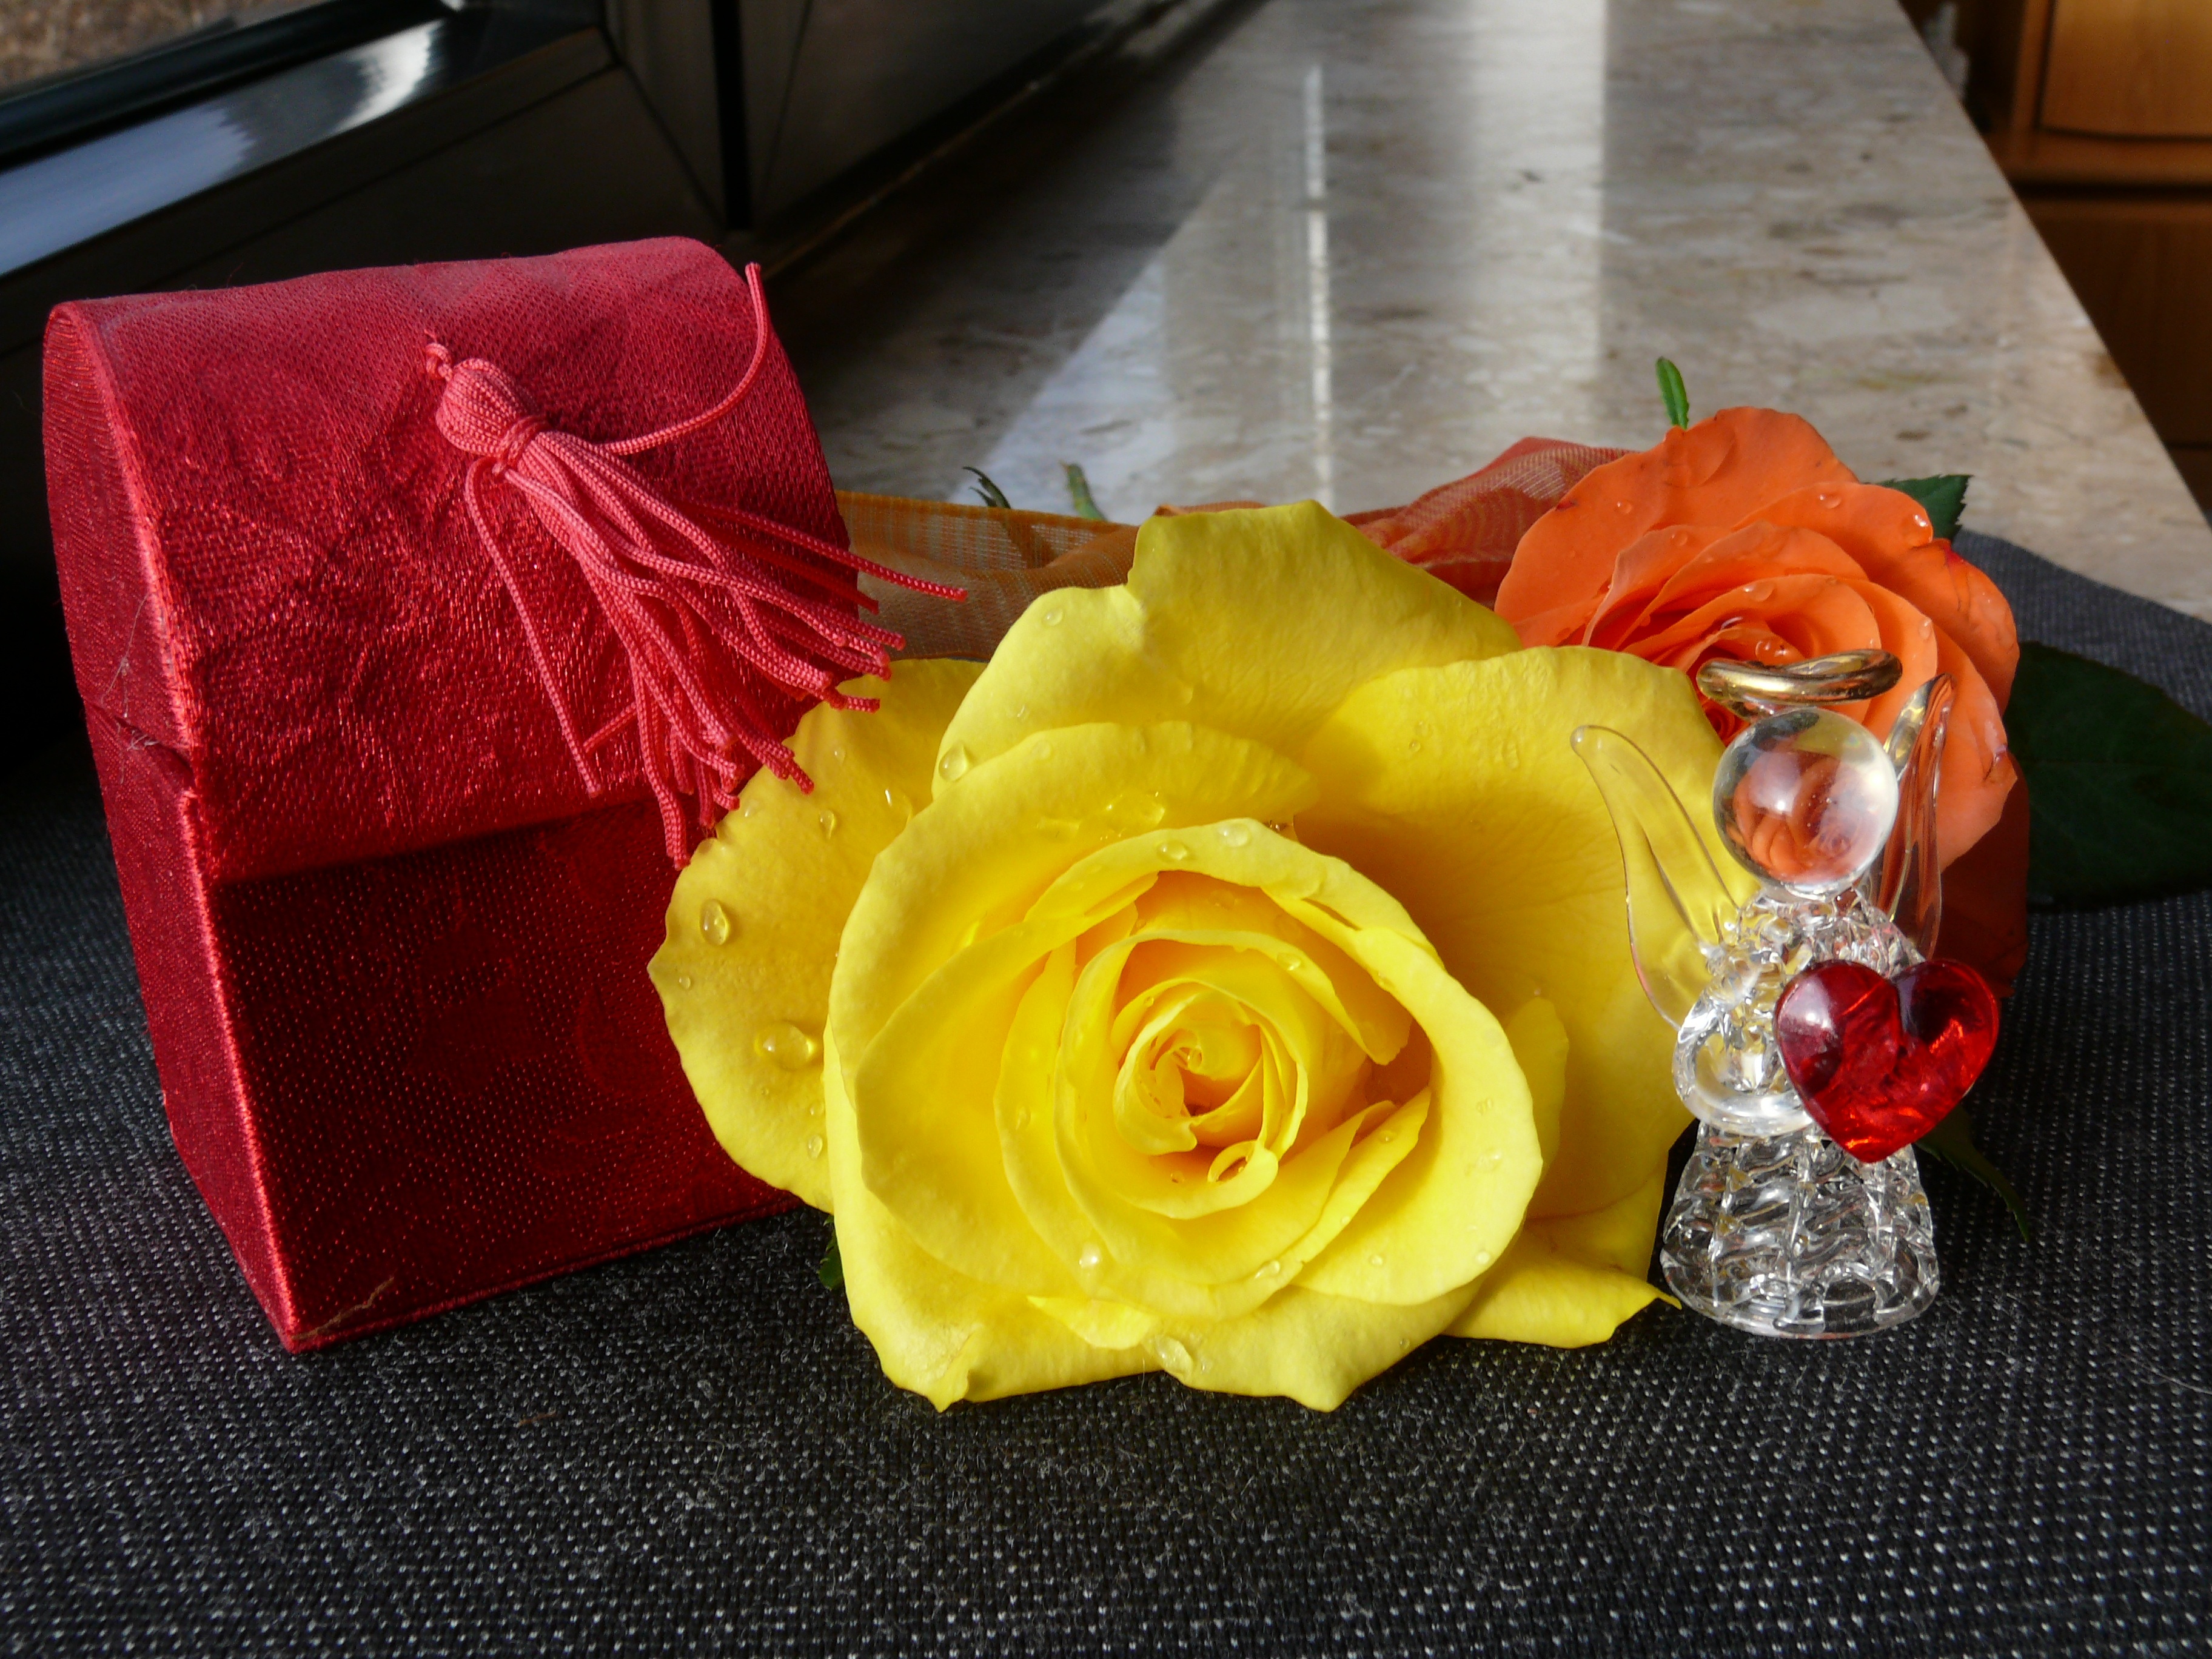
nature, blossom, plant, flower, petal, bloom, glass, rose, red, box, yellow, pink, deco, flowers, roses, angel, decorative, loop, floristry, flowering plant, garden roses, flower bouquet, land plant